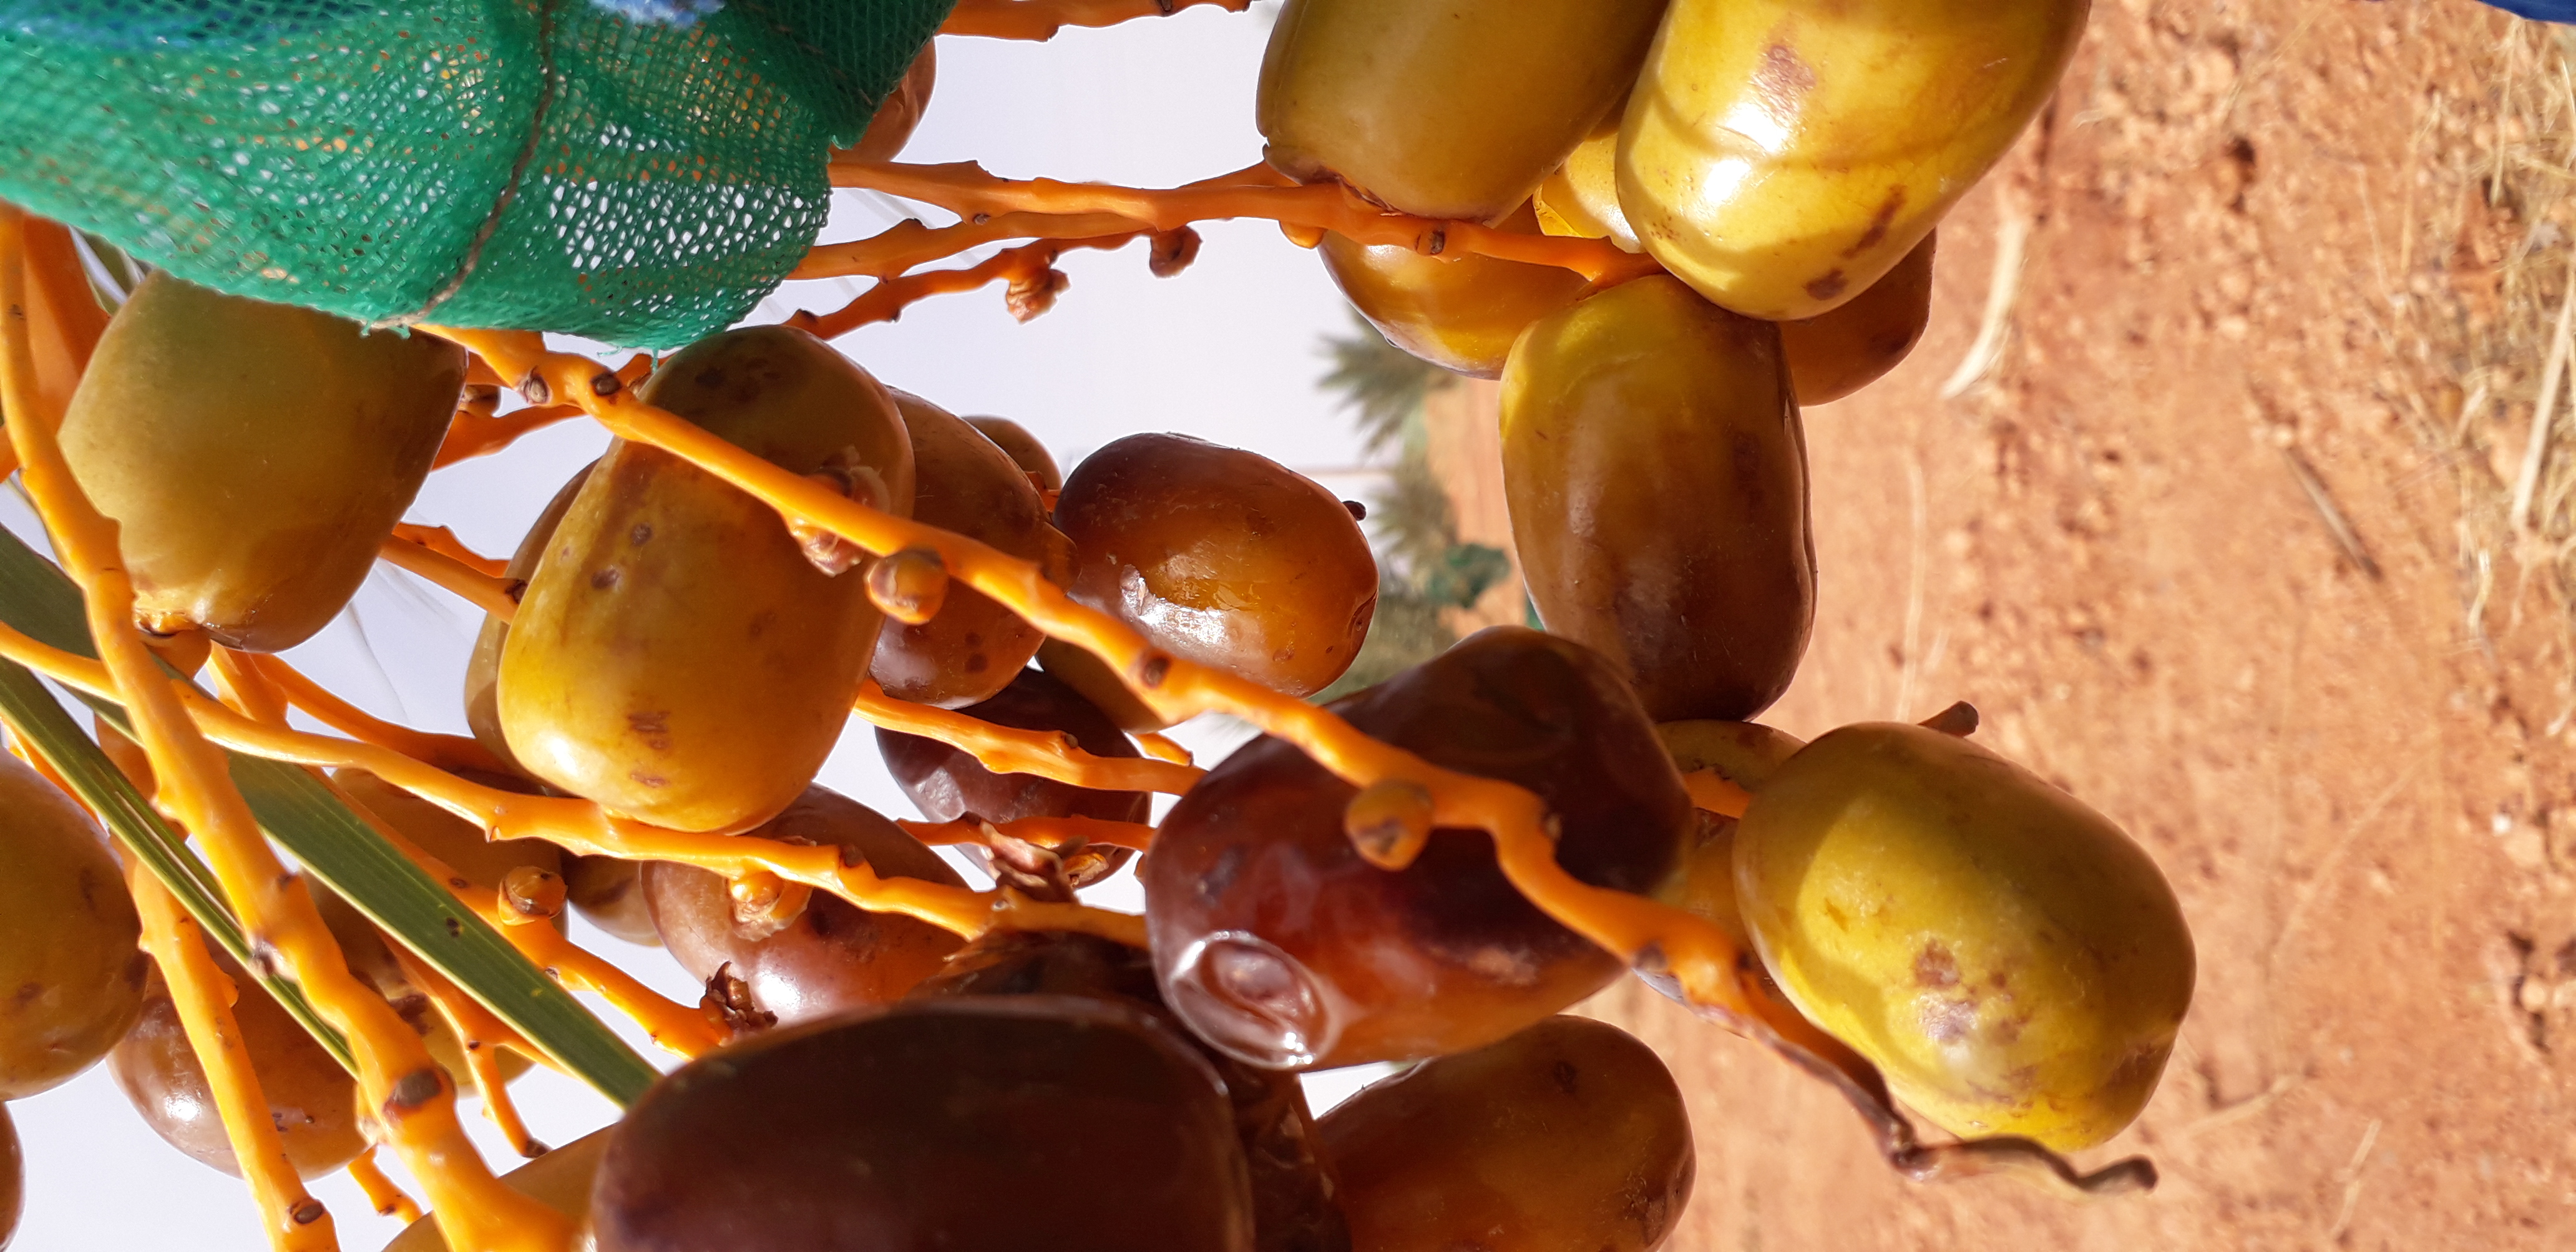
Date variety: Boufagous